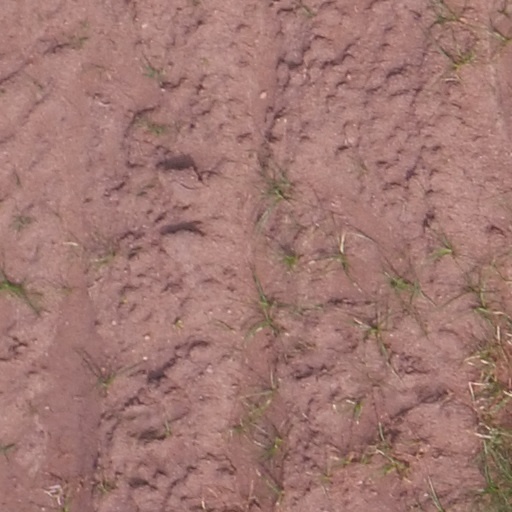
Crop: maize; corn